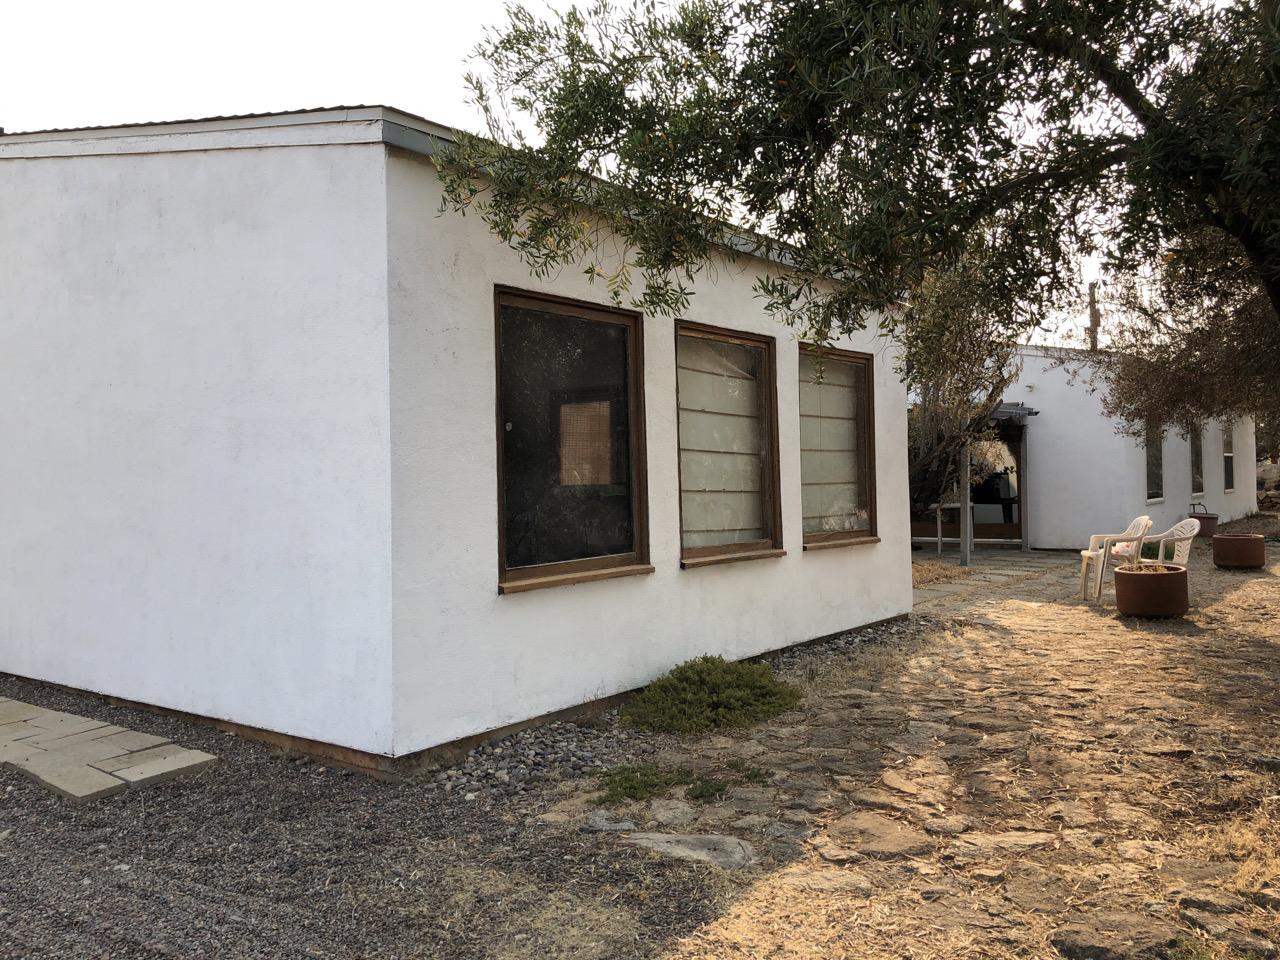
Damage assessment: no_damage